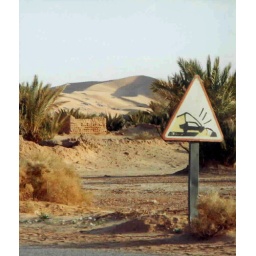
funny street signs in desert_1